First of the Summer Wine

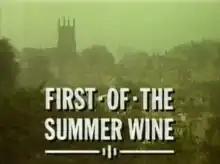
"First of the Summer Wine" intertitle

First of the Summer Wine is a British sitcom written by Roy Clarke that aired on BBC1. The pilot originally aired on 3 January 1988, and the first series of episodes followed from 4 September 1988. The show ran for two series of six episodes each, with the final episode airing on 8 October 1989. The pilot episode was produced and directed by Gareth Gwenlan. Both series of episodes were produced and directed by Mike Stephens. The show has never been repeated by the BBC but has occasionally been repeated on Gold. The show was broadcast in Australia on the Australian Broadcasting Corporation network in the early 1990s.